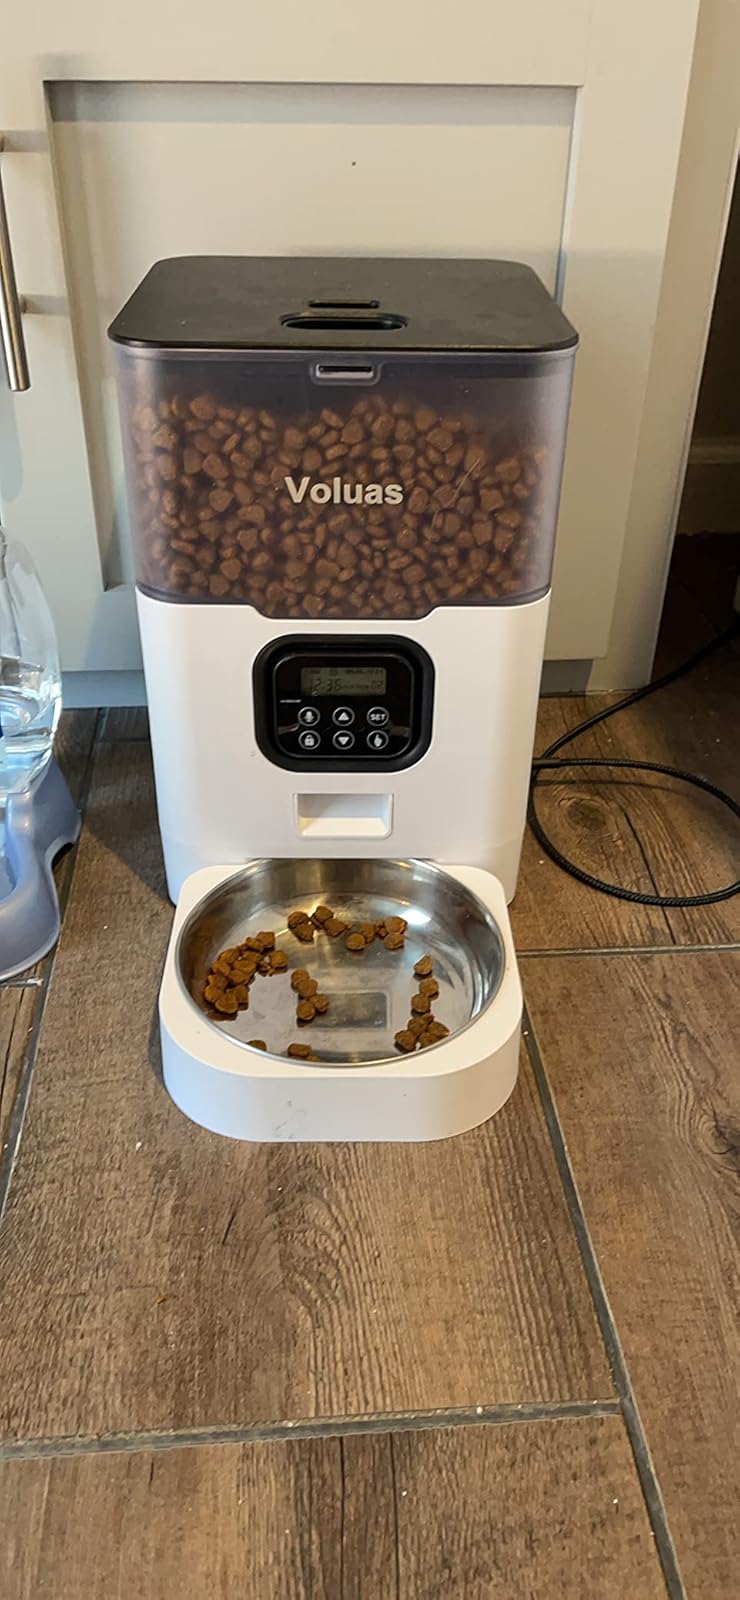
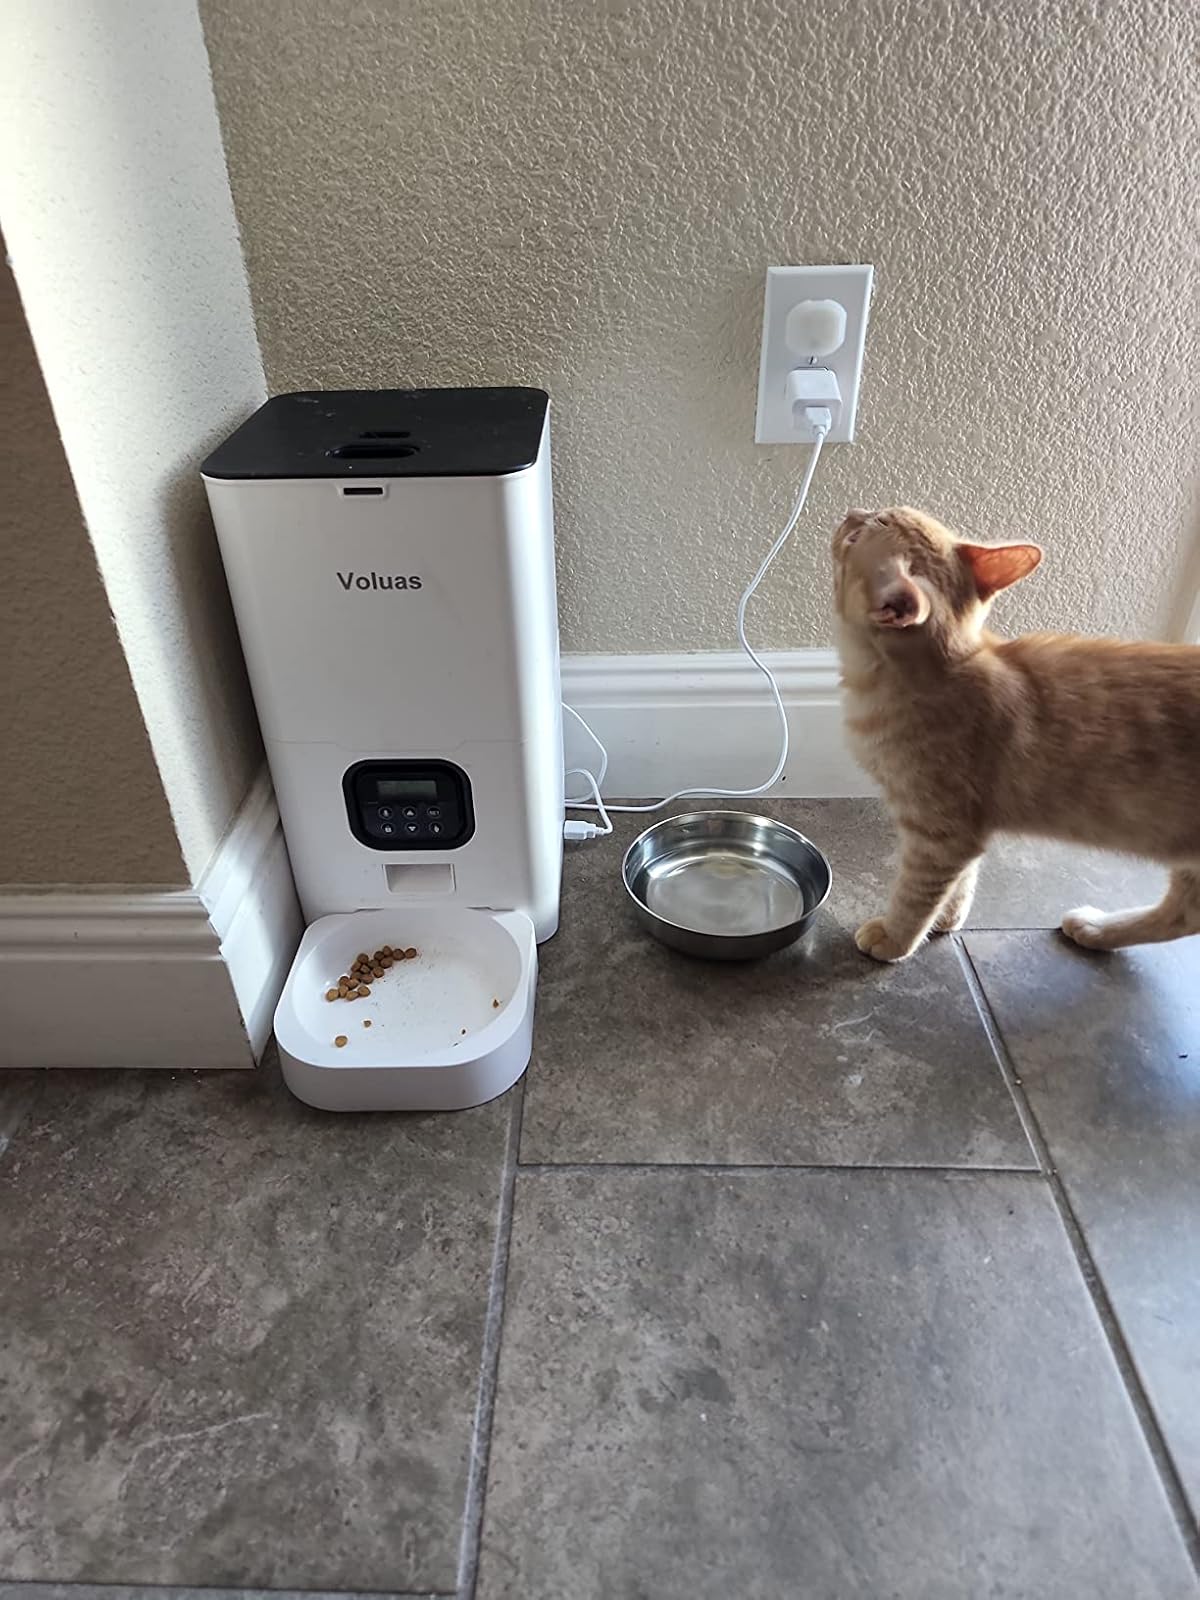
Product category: items_feeder
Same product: no